Belgian Air Component

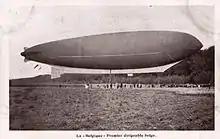
"Belgique", the first Belgian airship

By the time of Belgium's entry into the First World War on 4 August 1914, the military aviation branch, now called the, consisted of four squadrons, each consisting of four 80-horsepower Farman aircraft, although III and IV were still forming. A truck was assigned to each squadron, along with a fifth truck serving as a mobile workshop. Each squadron had a commander, five pilots, and six observers, with all officers seconded from parent units. As a result, most of the new aviators were from the Engineers and Artillery components of the Belgian armed forces. As the war began, a fifth squadron was created, staffed with civilian pilots called to the colors and equipped with Bleriots.